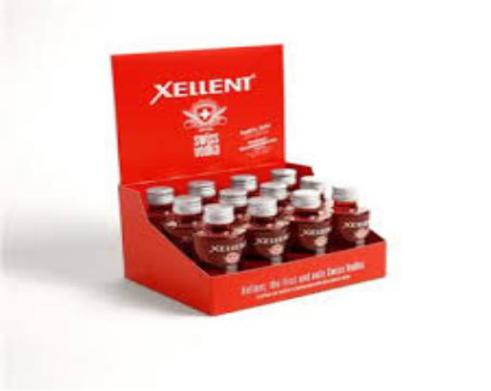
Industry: Necessities